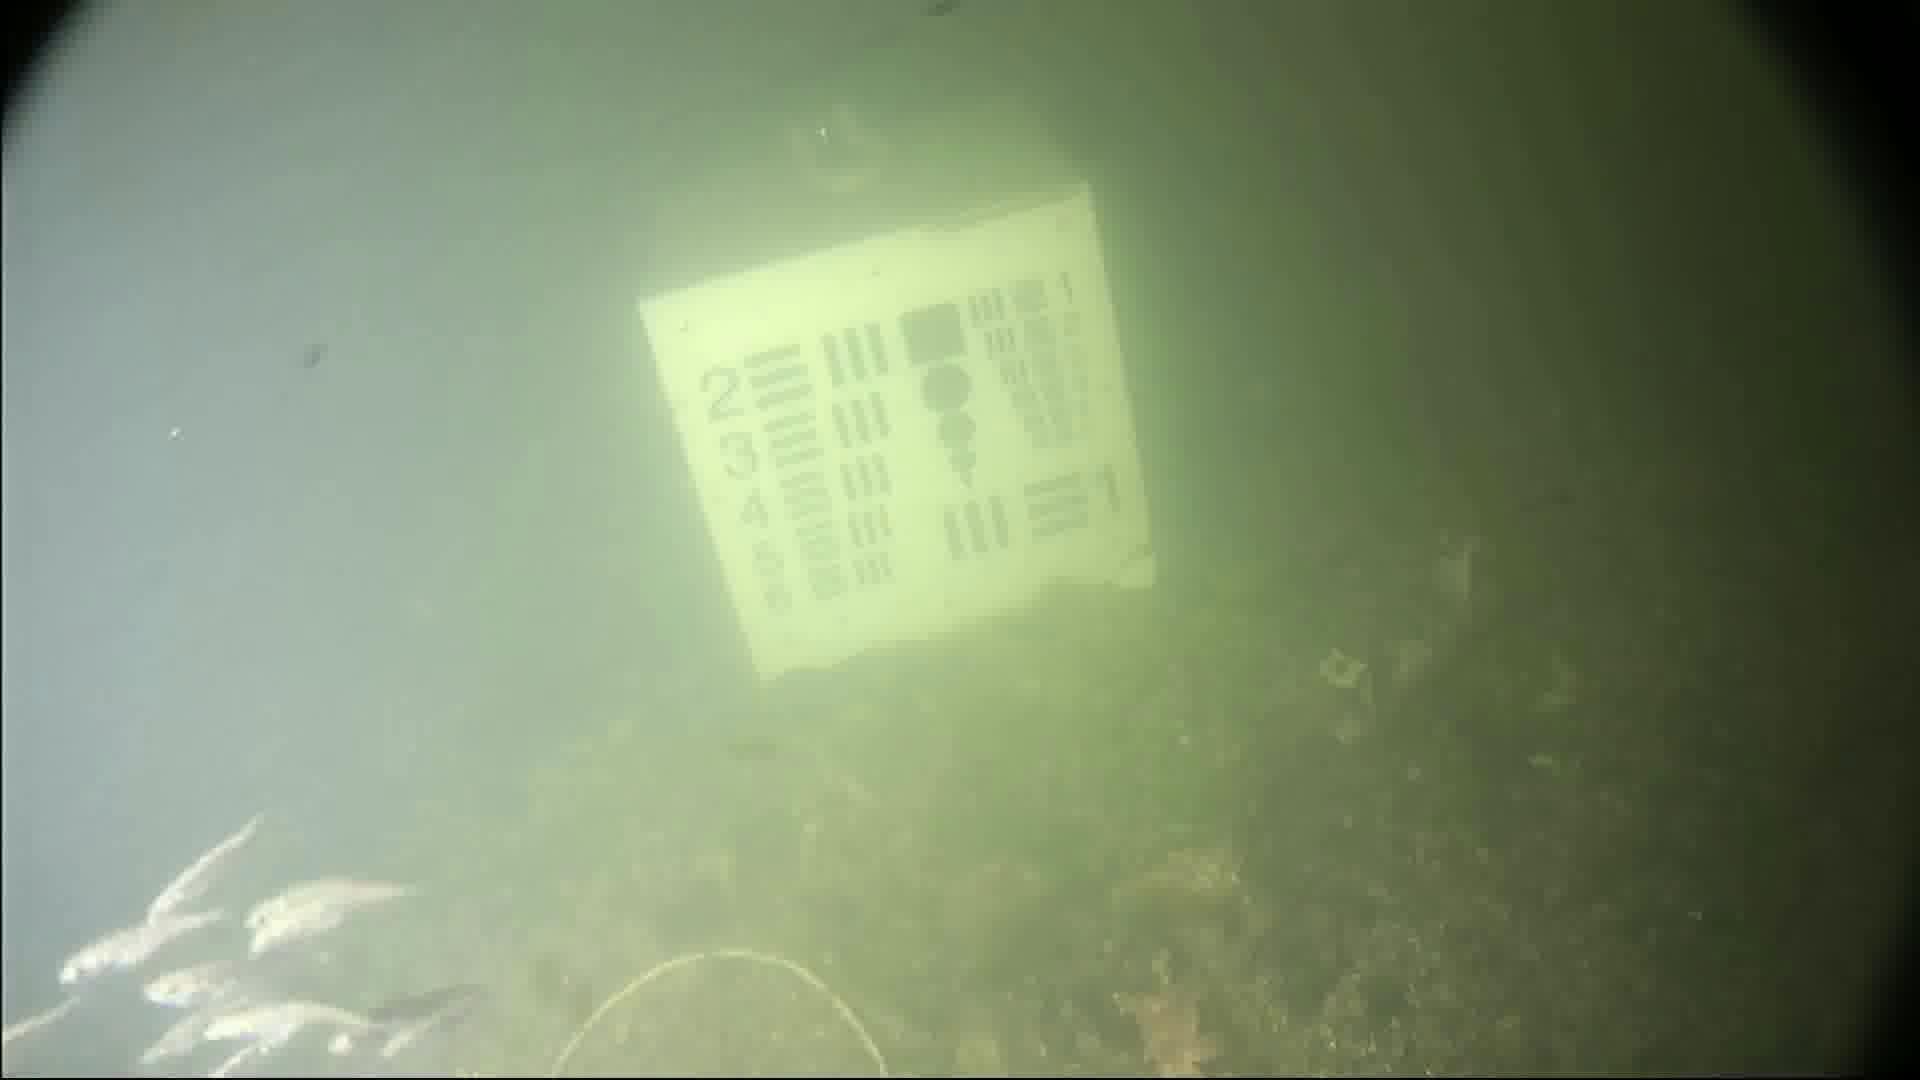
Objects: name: small_fish